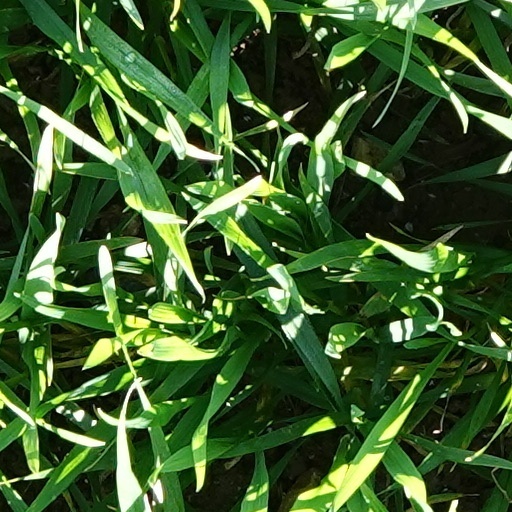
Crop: wheat